Redeye bass

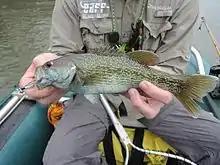
Male "Micropterus tallapoosae"

Growing to a maximum reported overall length of , the redeye bass is one of the smaller black basses. The probable world record for redeye bass is from Lake Jocassee in South Carolina. Many redeye bass world record listings, especially those over are actually records for the shoal bass which was commonly called "redeye bass".